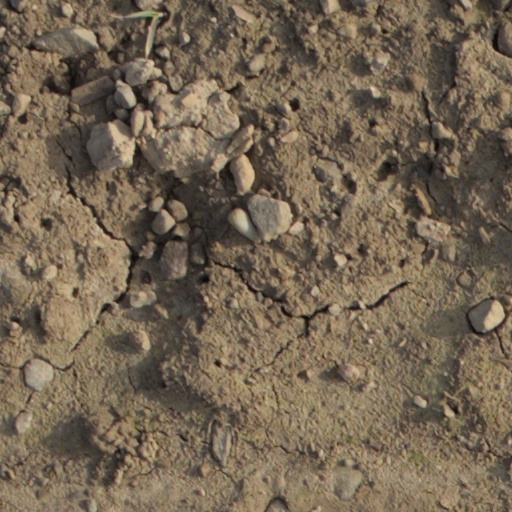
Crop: wheat